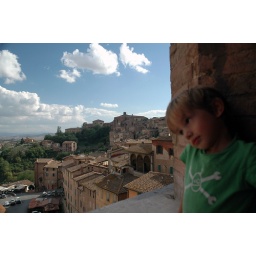
from the balcony of the old gov't seat building in Siena.